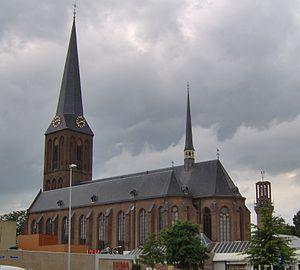
La basilique Saint-Lambert est une basilique mineure sise à Hengelo dans les Pays-Bas. Elle est dédiée à saint Lambert. Cette église est réputée dans tout le pays pour la qualité de ses grandes orgues. Elle dépend de l'archidiocèse d'Utrecht.